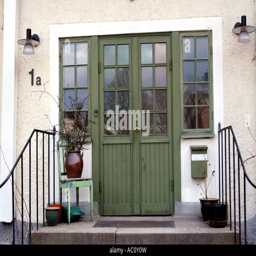
front door of a country house